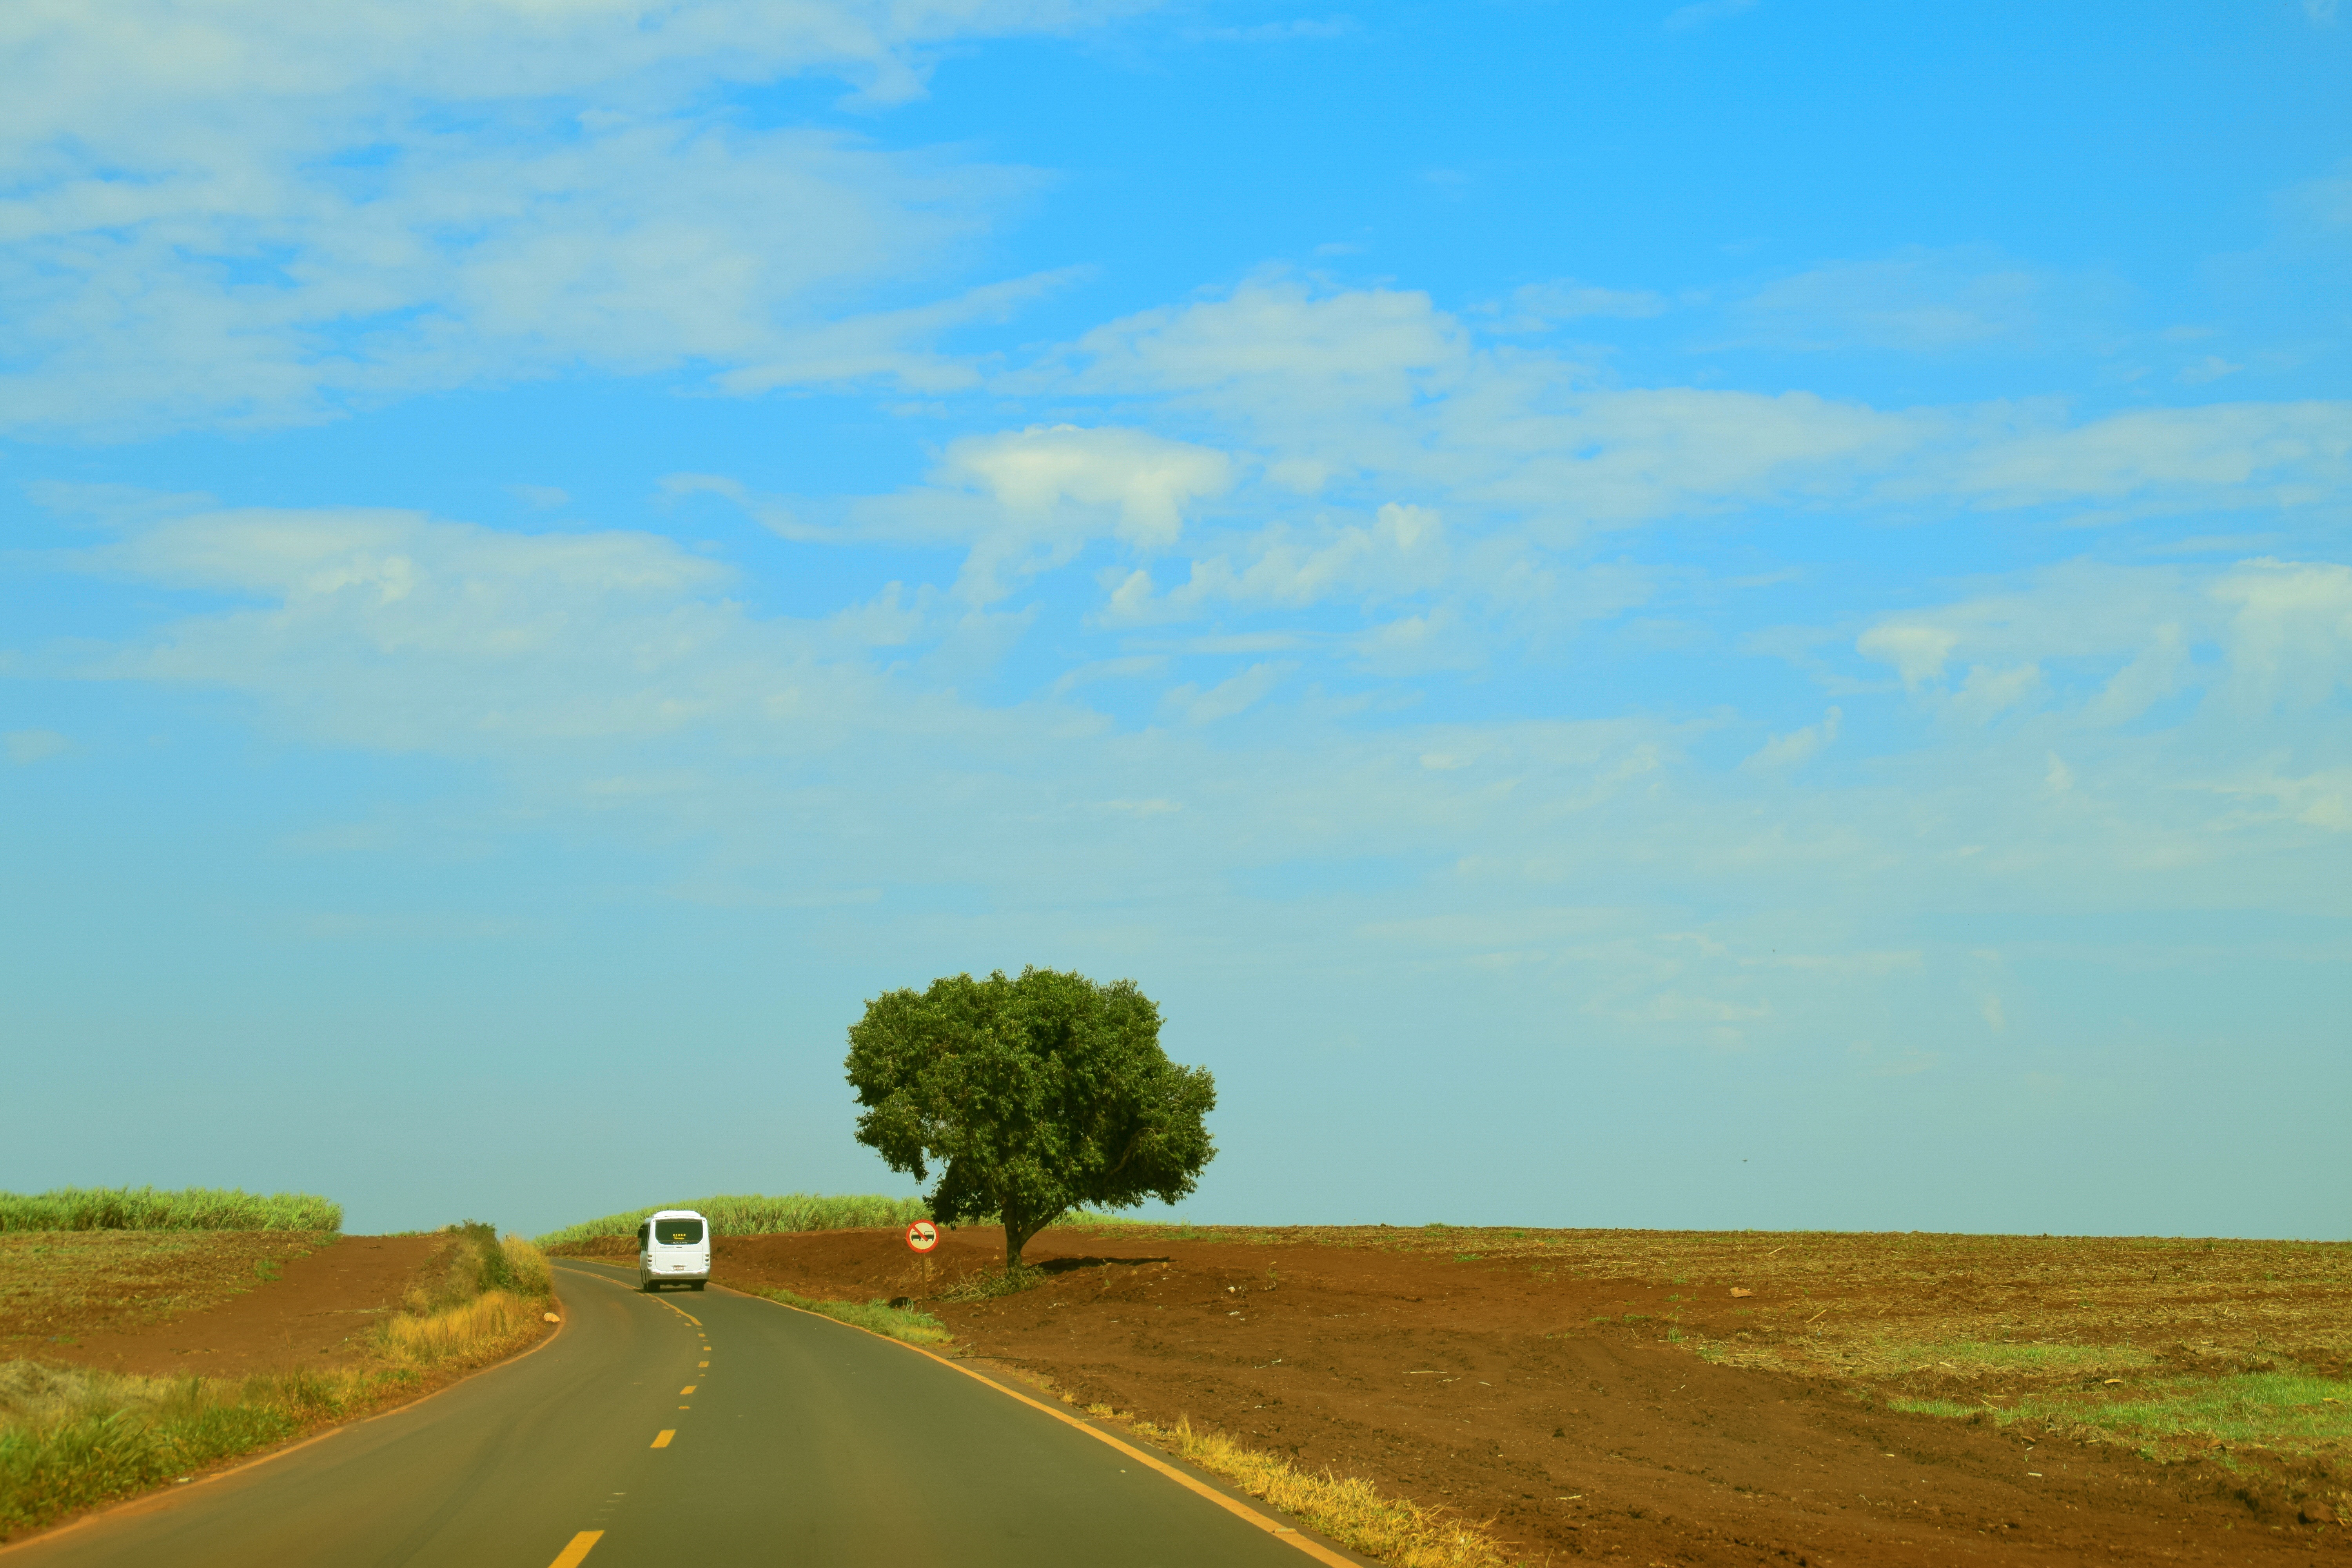
landscape, nature, path, grass, horizon, cloud, sky, road, field, meadow, prairie, morning, hill, highway, dirt road, soil, trip, savanna, plain, road trip, clouds, grassland, infrastructure, plantation, plateau, roca, ecosystem, steppe, rural area, natural environment, grass family